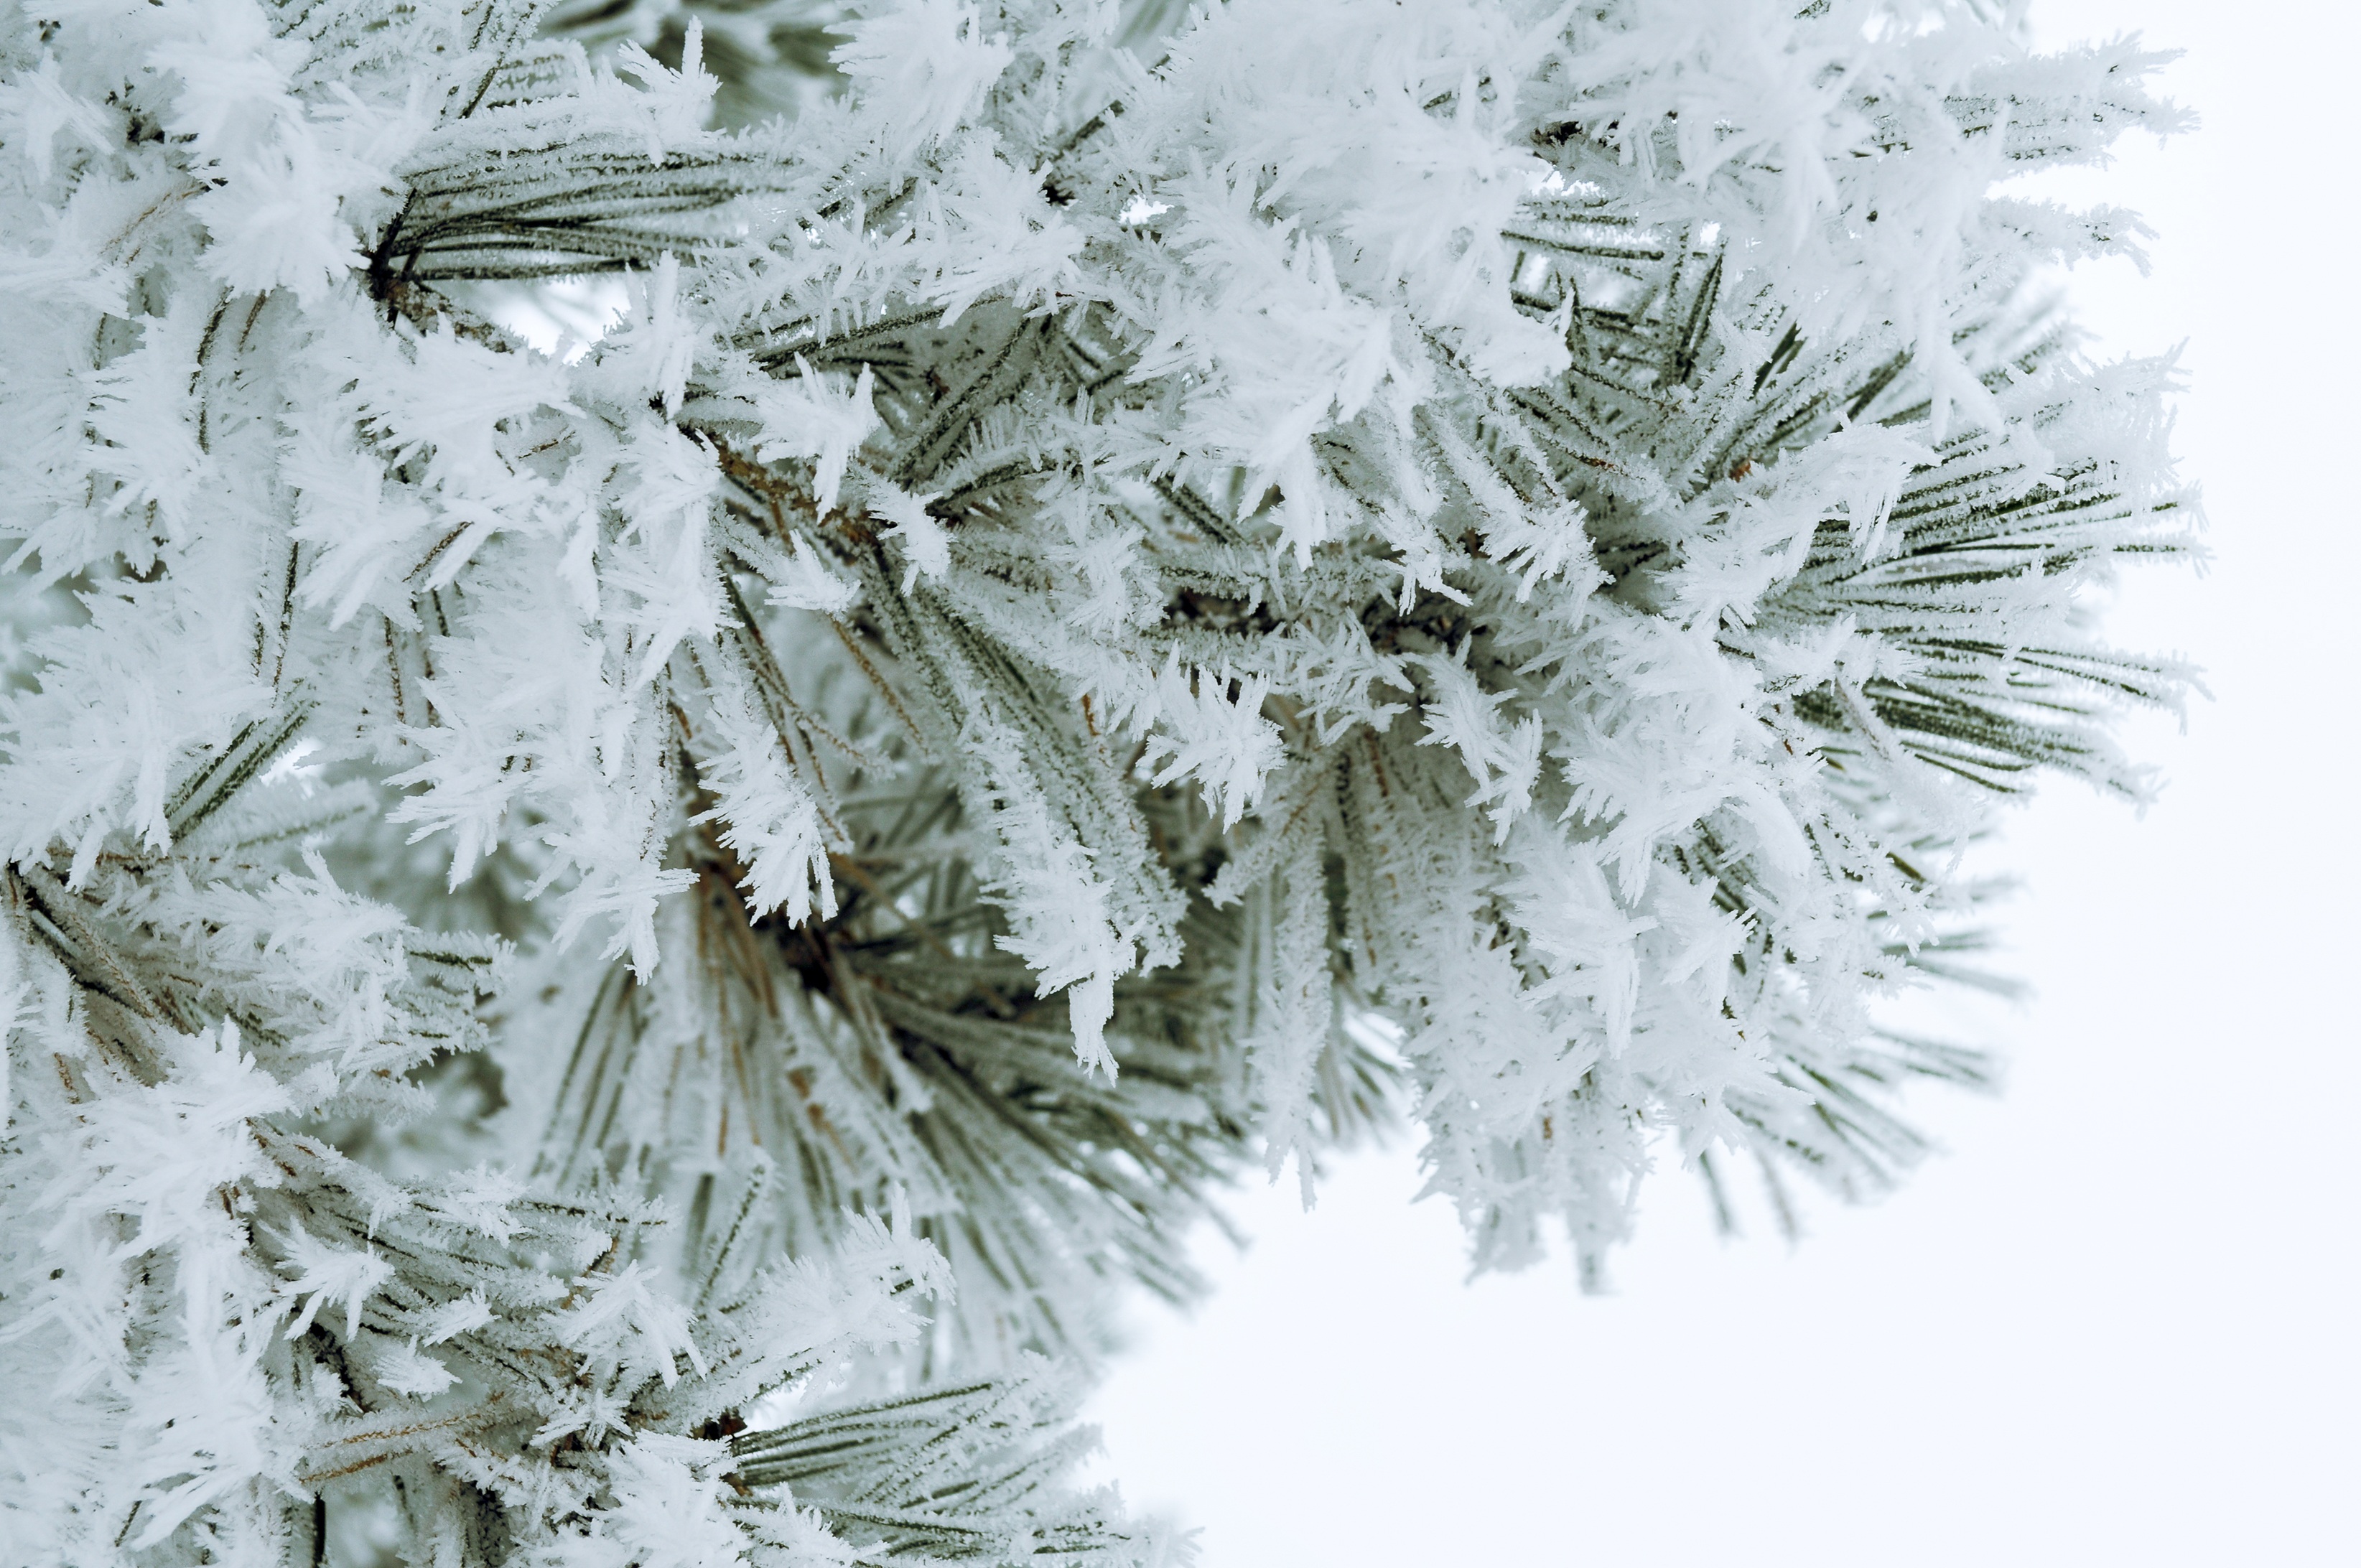
tree, branch, snow, winter, plant, frost, space, weather, holiday, christmas, fir, christmas tree, season, twig, card, conifer, christmas decoration, background, spruce, december, shiny, freezing, woody plant, land plant